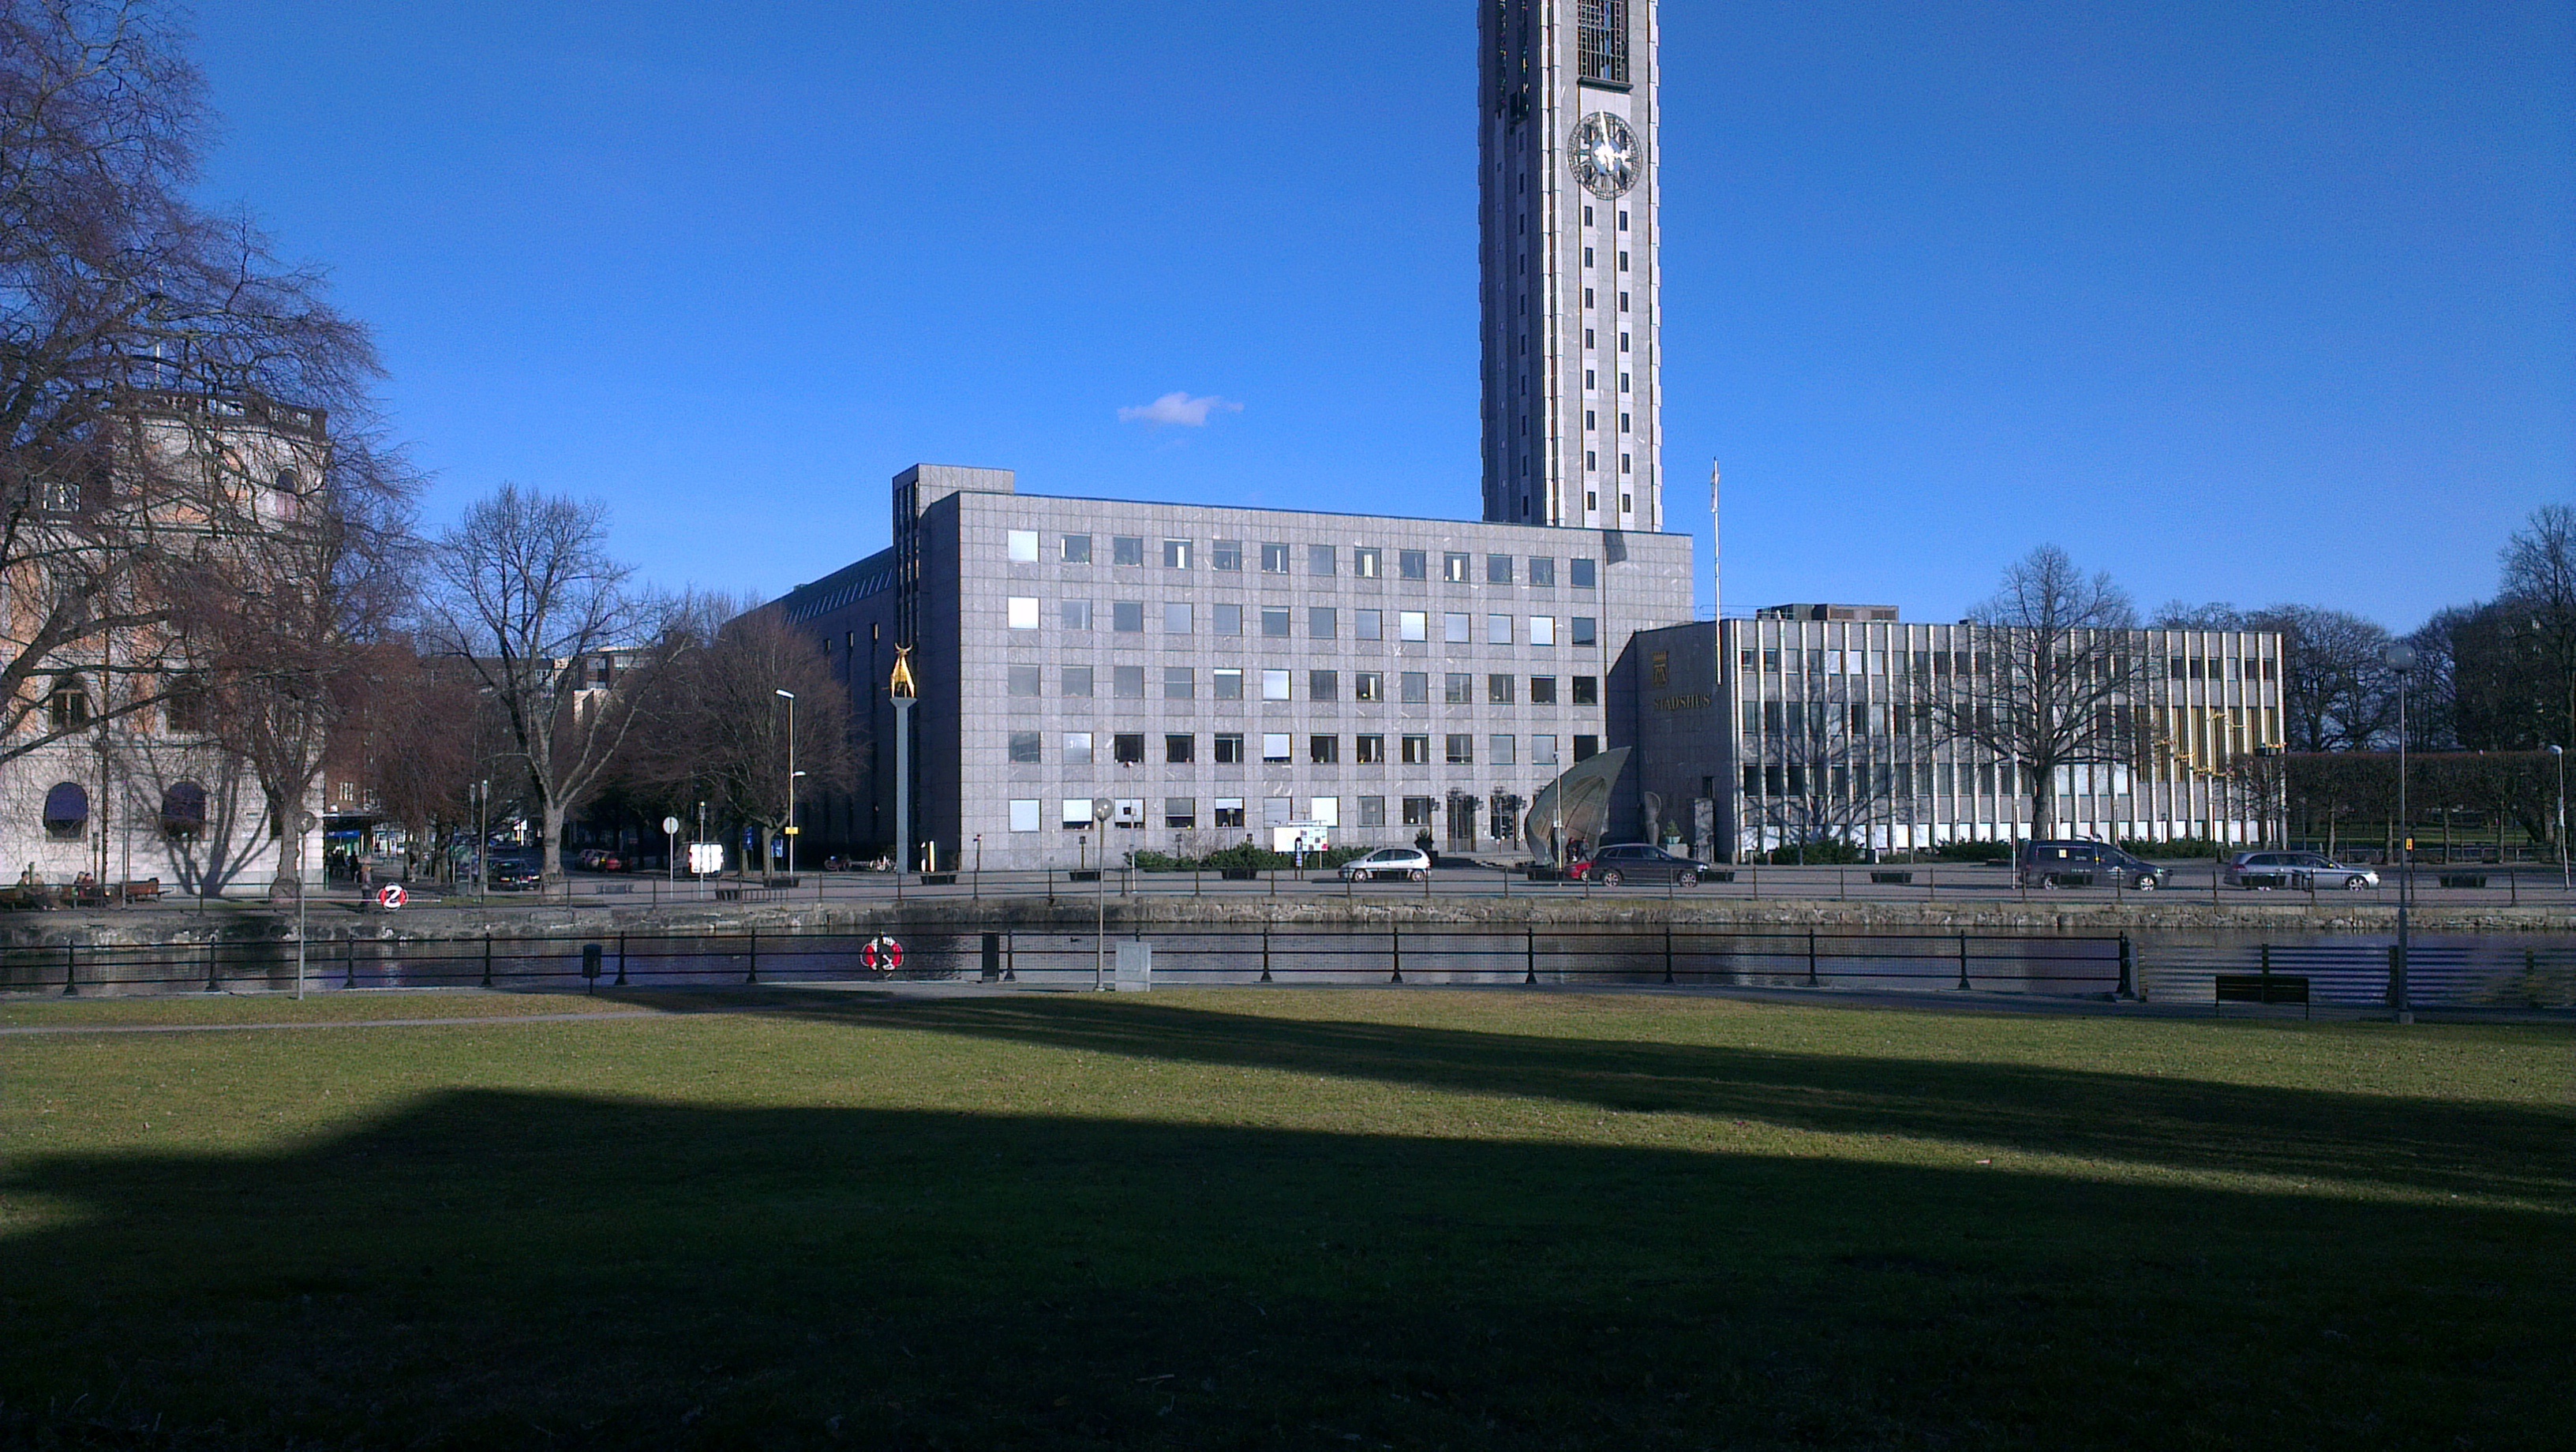
architecture, structure, view, building, city, cityscape, downtown, plaza, landmark, stadium, tower block, buildings, headquarters, metropolitan area, sport venue